SNCASO

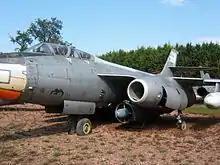
Vautour II N

During June 1951, the French "Armée de l'Air" (AdA) issued a separate requirement for a jet-powered aircraft capable of functioning as a bomber, a low-level attack aircraft, or an all-weather interceptor. In response, SNCASO adapted its existing "S.O. 4000" design to perform the desired roles. During 1951, prototype testing had demonstrated promising performance for the type, which encouraged its further development. Named the Vautour, the IIB bomber variant was used to carry France's nuclear weapons in addition to a conventional arsenal; as such, for some years the Vautour was an important element of the nation's nuclear deterrent. According to aviation authors Bill Gunston and Peter Gilchrist, "It would be fair to claim that in the early 1950s the Vautour was the most promising twin-jet warplane in Western Europe".